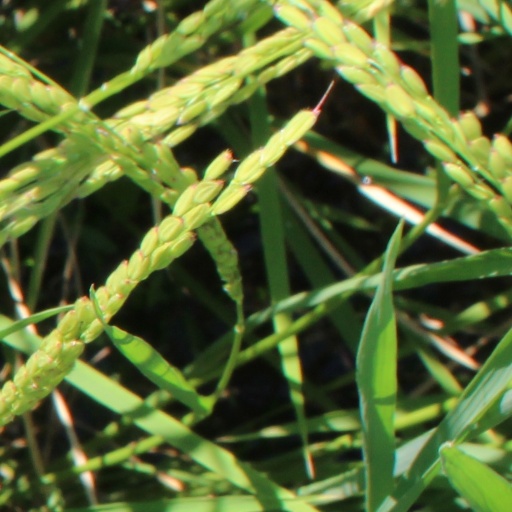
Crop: rice